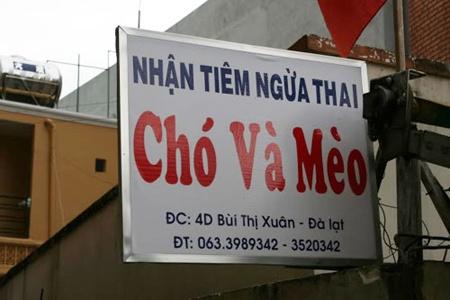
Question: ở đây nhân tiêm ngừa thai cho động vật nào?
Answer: cho chó và mèo